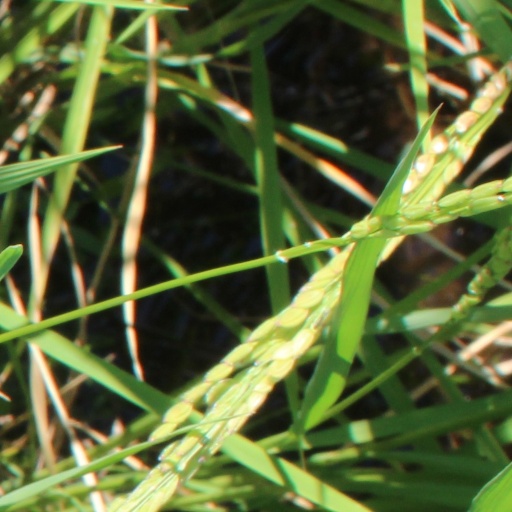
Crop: rice